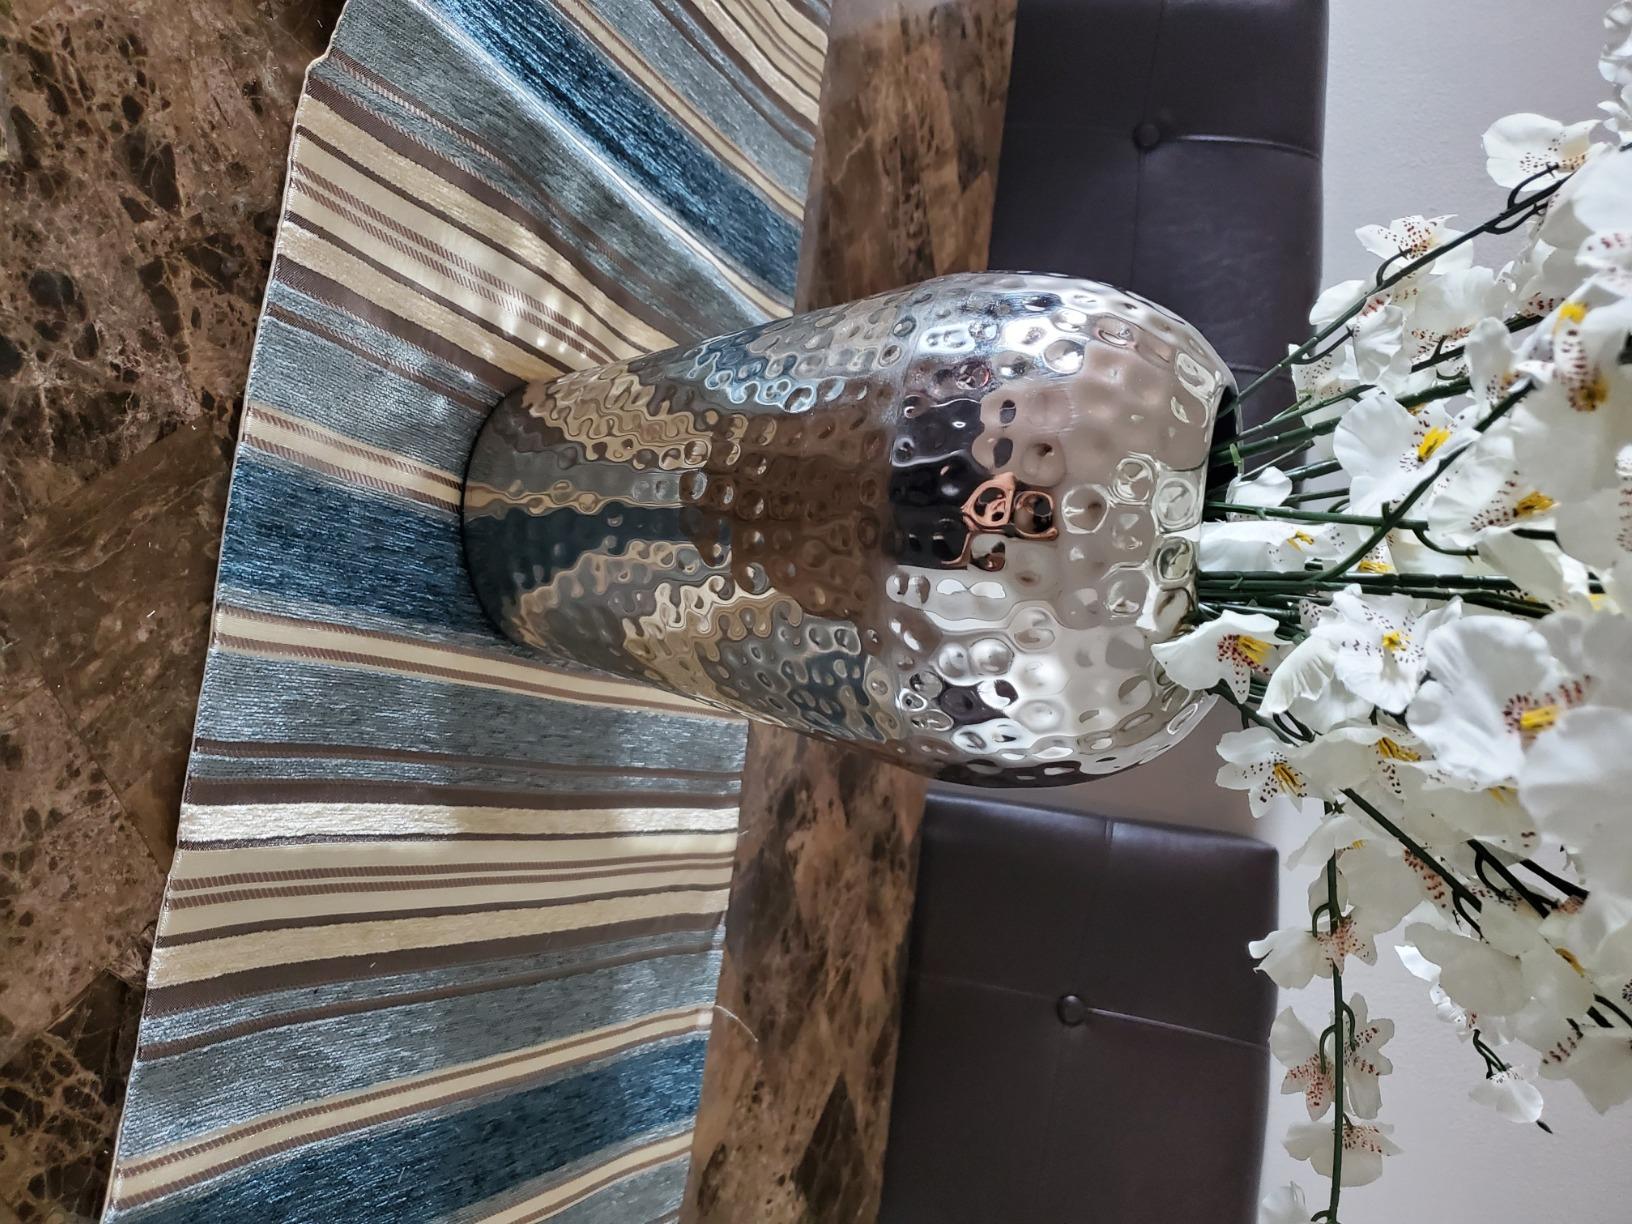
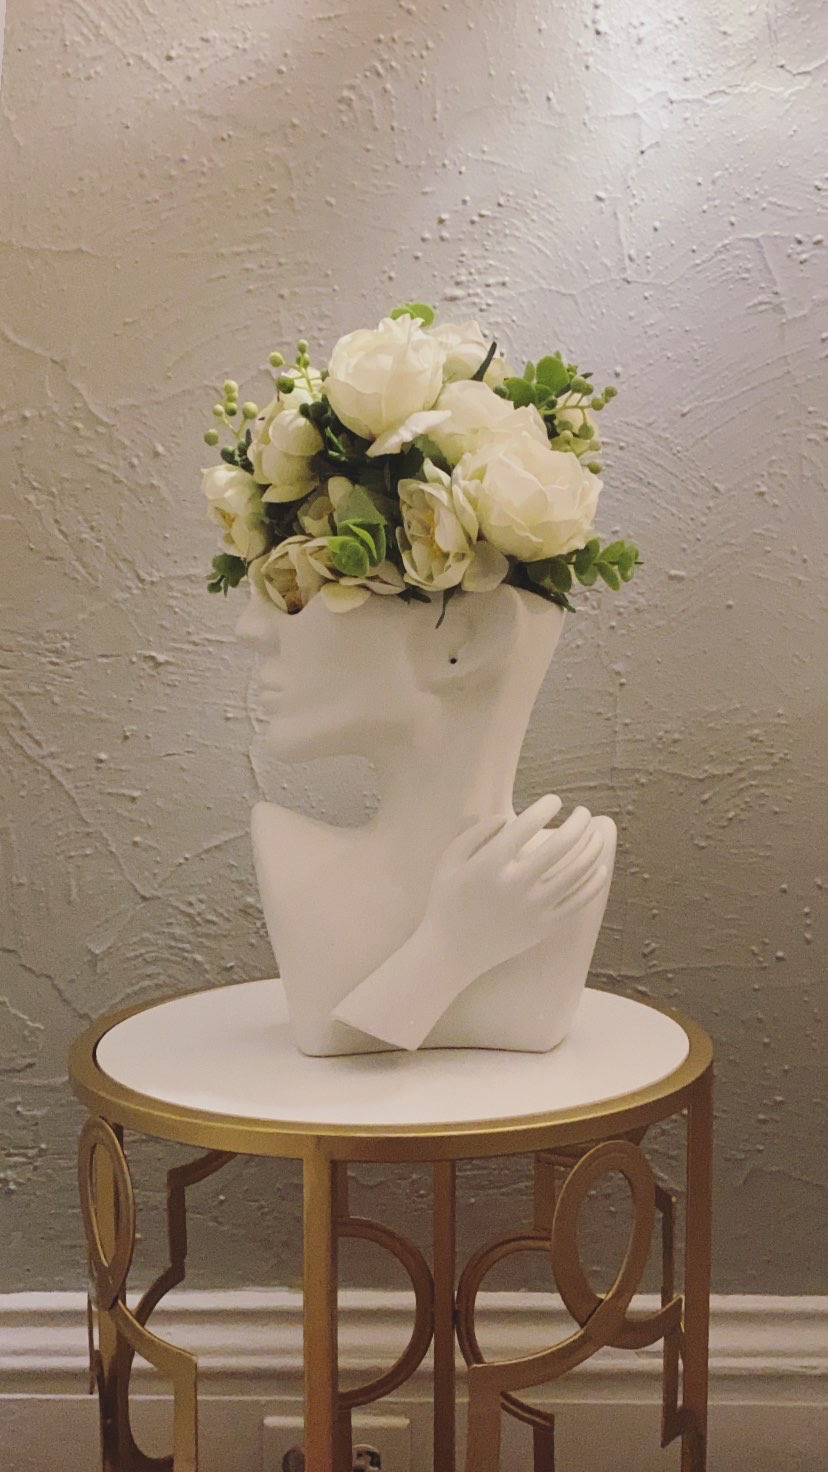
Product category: vase
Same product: no